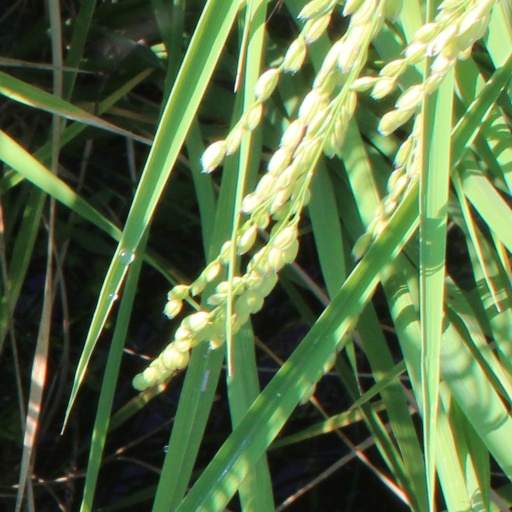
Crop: rice